List of Virgin Galactic launches

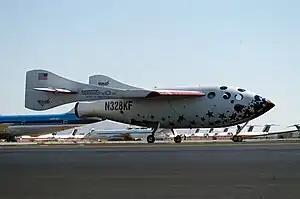
SpaceShipOne after its flight into space, June 2004.

The Virgin Galactic series of vehicles, starting with SpaceShipOne, are more comparable to the X-15 than orbiting spacecraft like the Space Shuttle. Accelerating a spacecraft to orbital speed requires more than 60 times as much energy as accelerating it to Mach 3. It would also require an elaborate heat shield to safely dissipate that energy during re-entry.